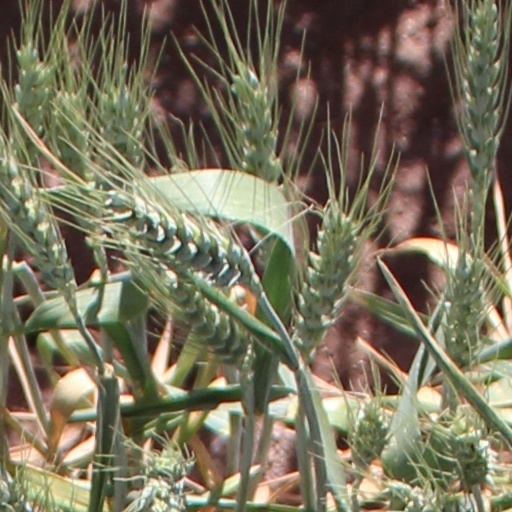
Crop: wheat